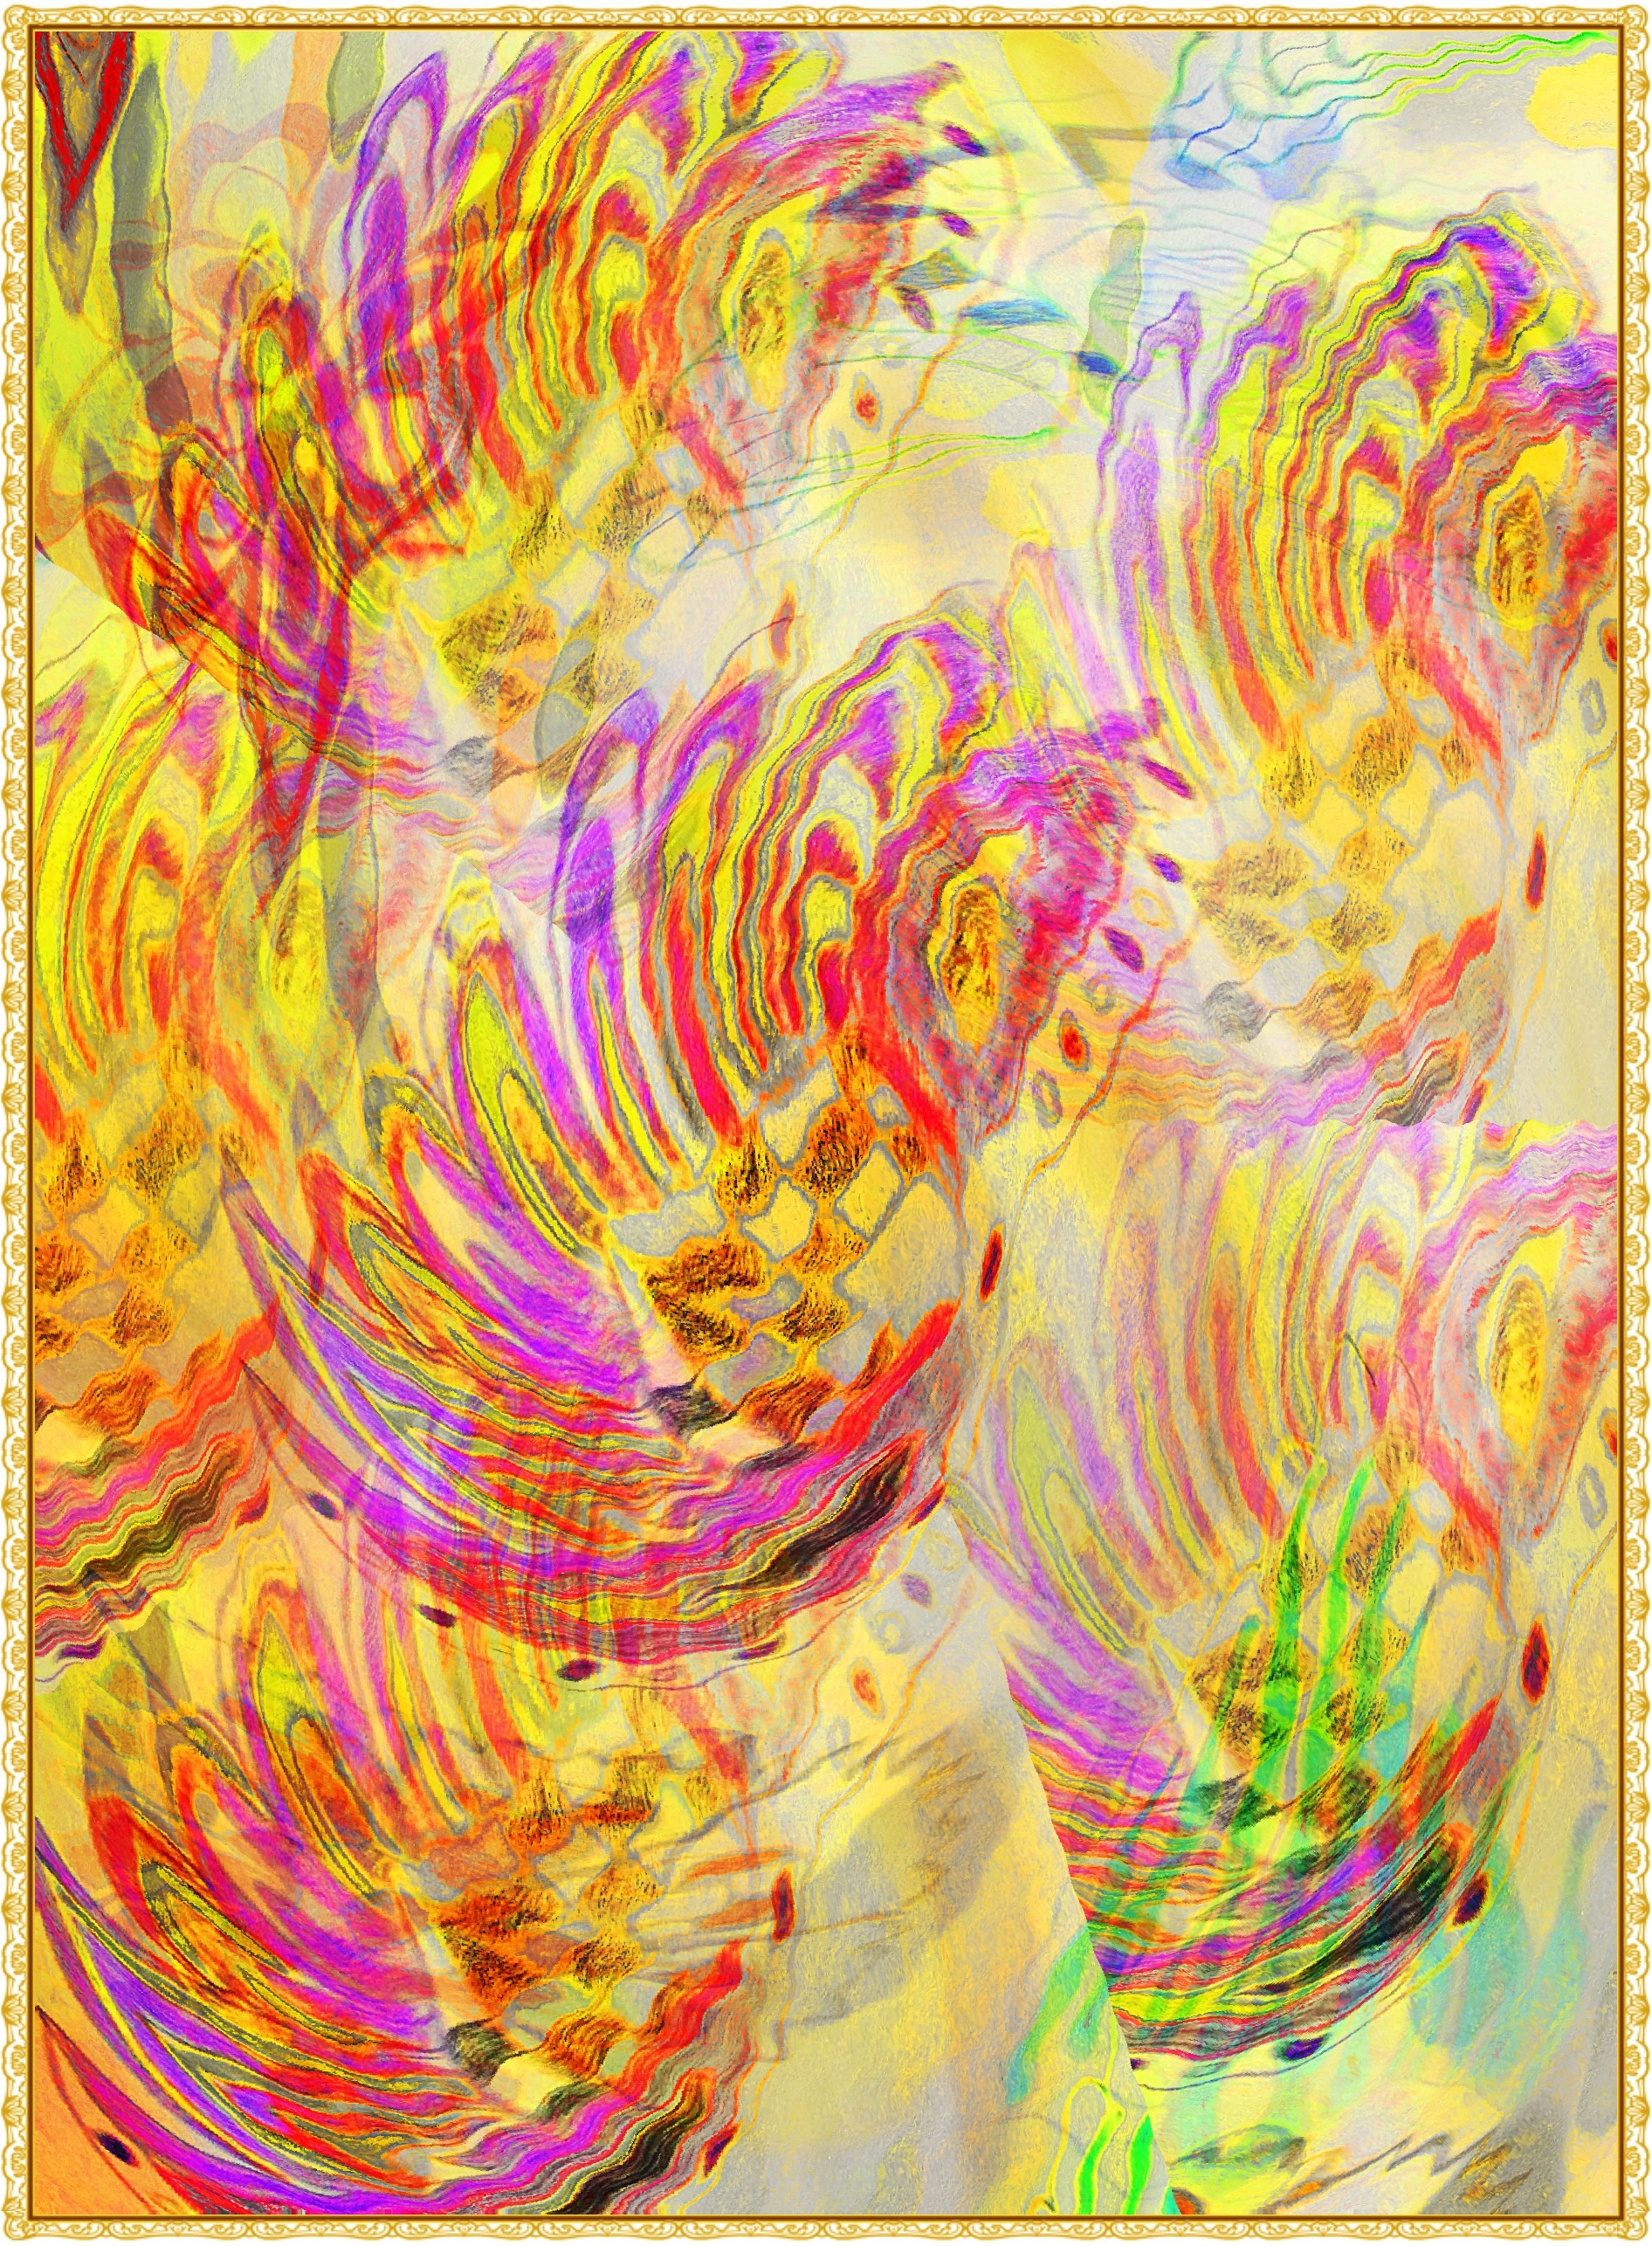
abstract, pattern, colorful, material, painting, art, background, drawing, illustration, modern art, acrylic paint, psychedelic art, acrylic paints